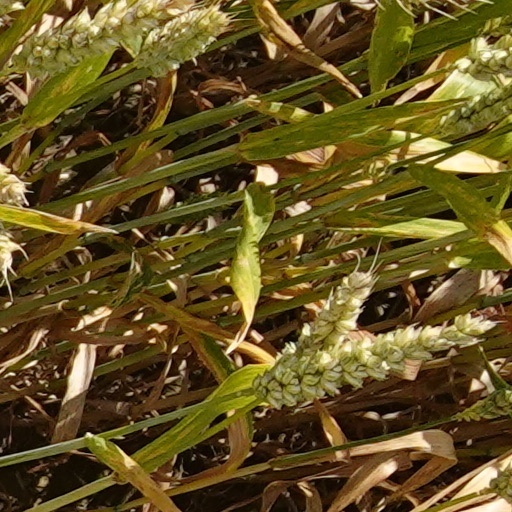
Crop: wheat